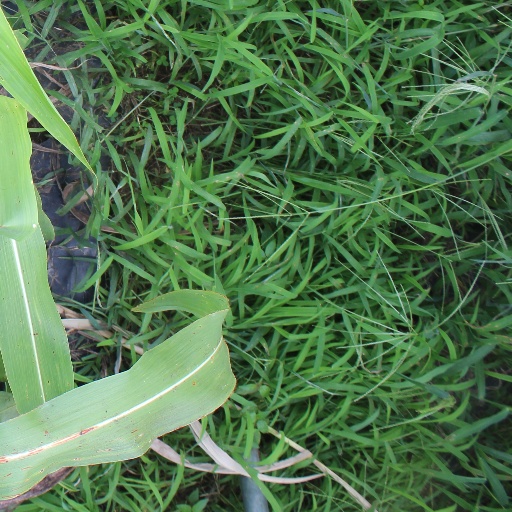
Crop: sorghum